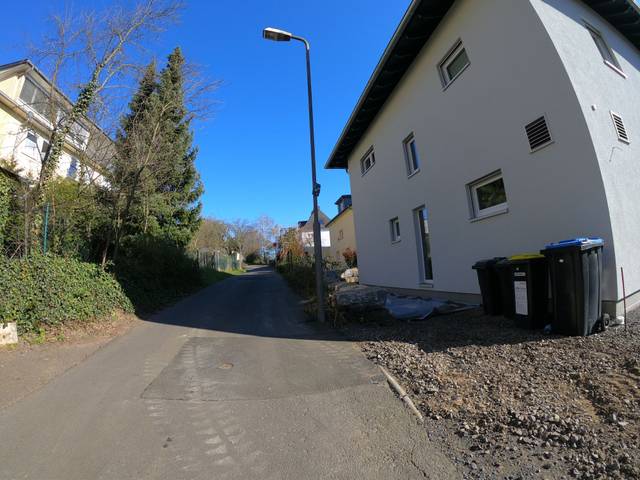
Region: Germany
Coordinates: 50.58, 8.685